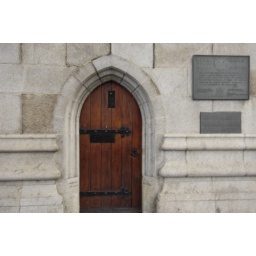
Somewhere in tower bridge. I may not have taken this. But I probably did, its a door